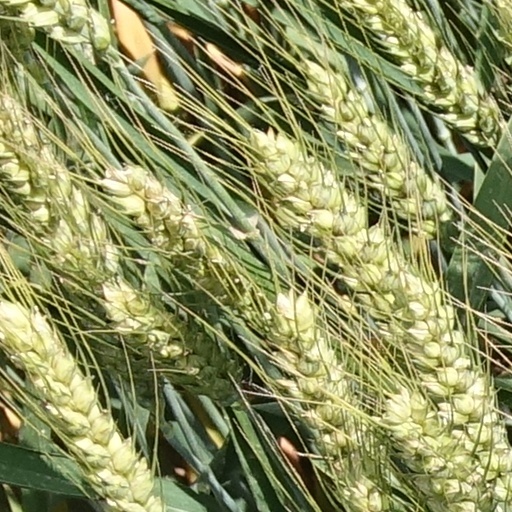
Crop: wheat